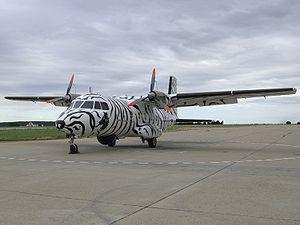
Le Nord-Aviation N262E N°51 de la flotille 28F, basée à Nîmes-Garons, peint aux couleurs du Tiger Meet 2008
La NATO Tiger Association est une association qui regroupe des unités de différentes armées de l'air membres de l'Organisation du traité de l'Atlantique nord, dans le but de favoriser le partage d'expérience, d'améliorer l'inter-opérabilité et de renforcer la solidarité et l'esprit d'équipe. Cette association est ouverte à toute unité dont l'emblème est un tigre ou un autre félin, que cette unité soit équipée d'avions ou d'hélicoptères.
Le Nord N262 est un avion de transport biturbopropulsé court et moyen-courrier français, développé au début des années 1960 à partir du Max-Holste MH.250 Super Broussard. Il est également utilisé comme avion militaire, notamment dans la Marine nationale française, qui le retira finalement du service le 25 février 2009.